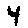
Label: 4